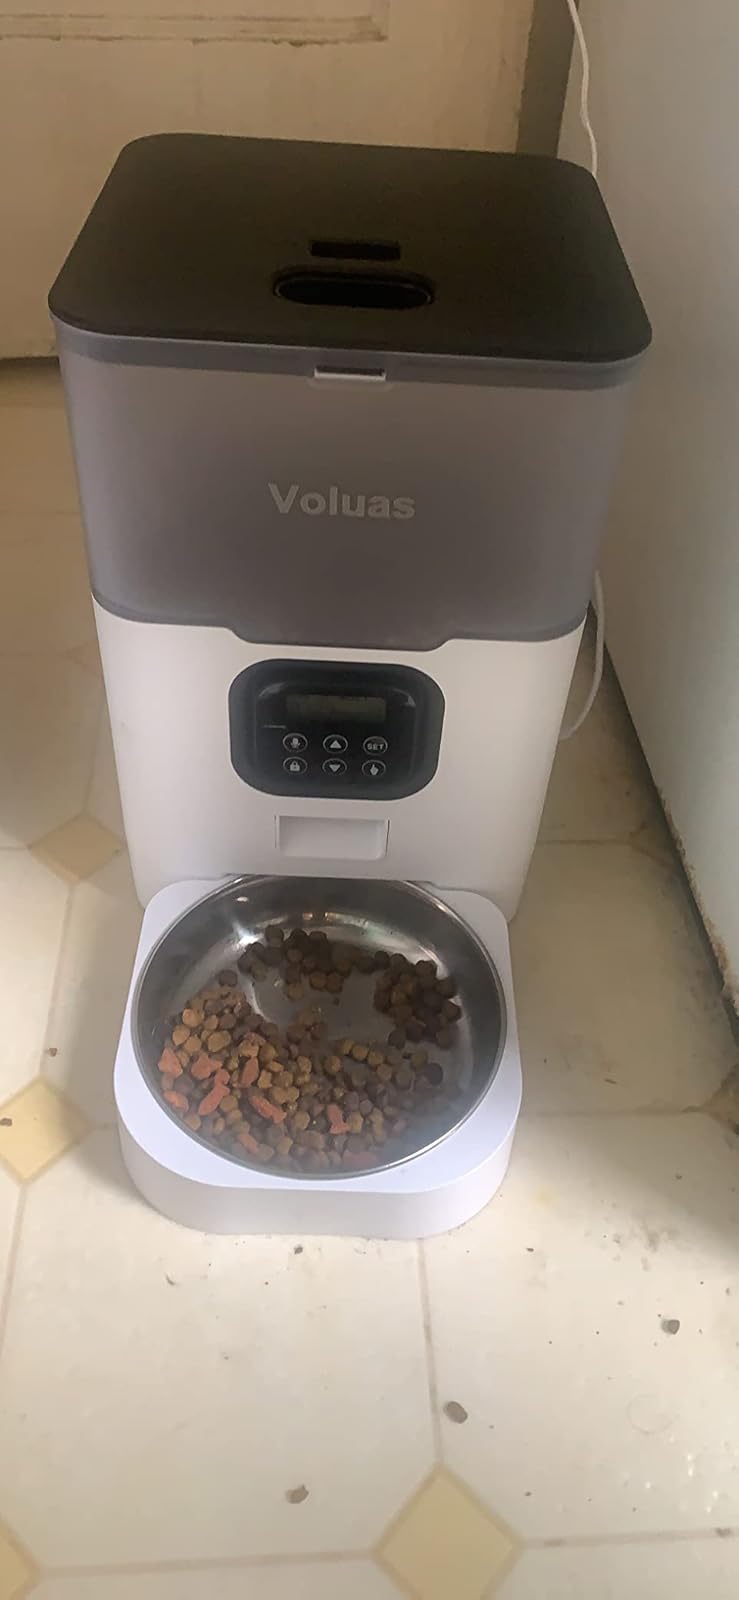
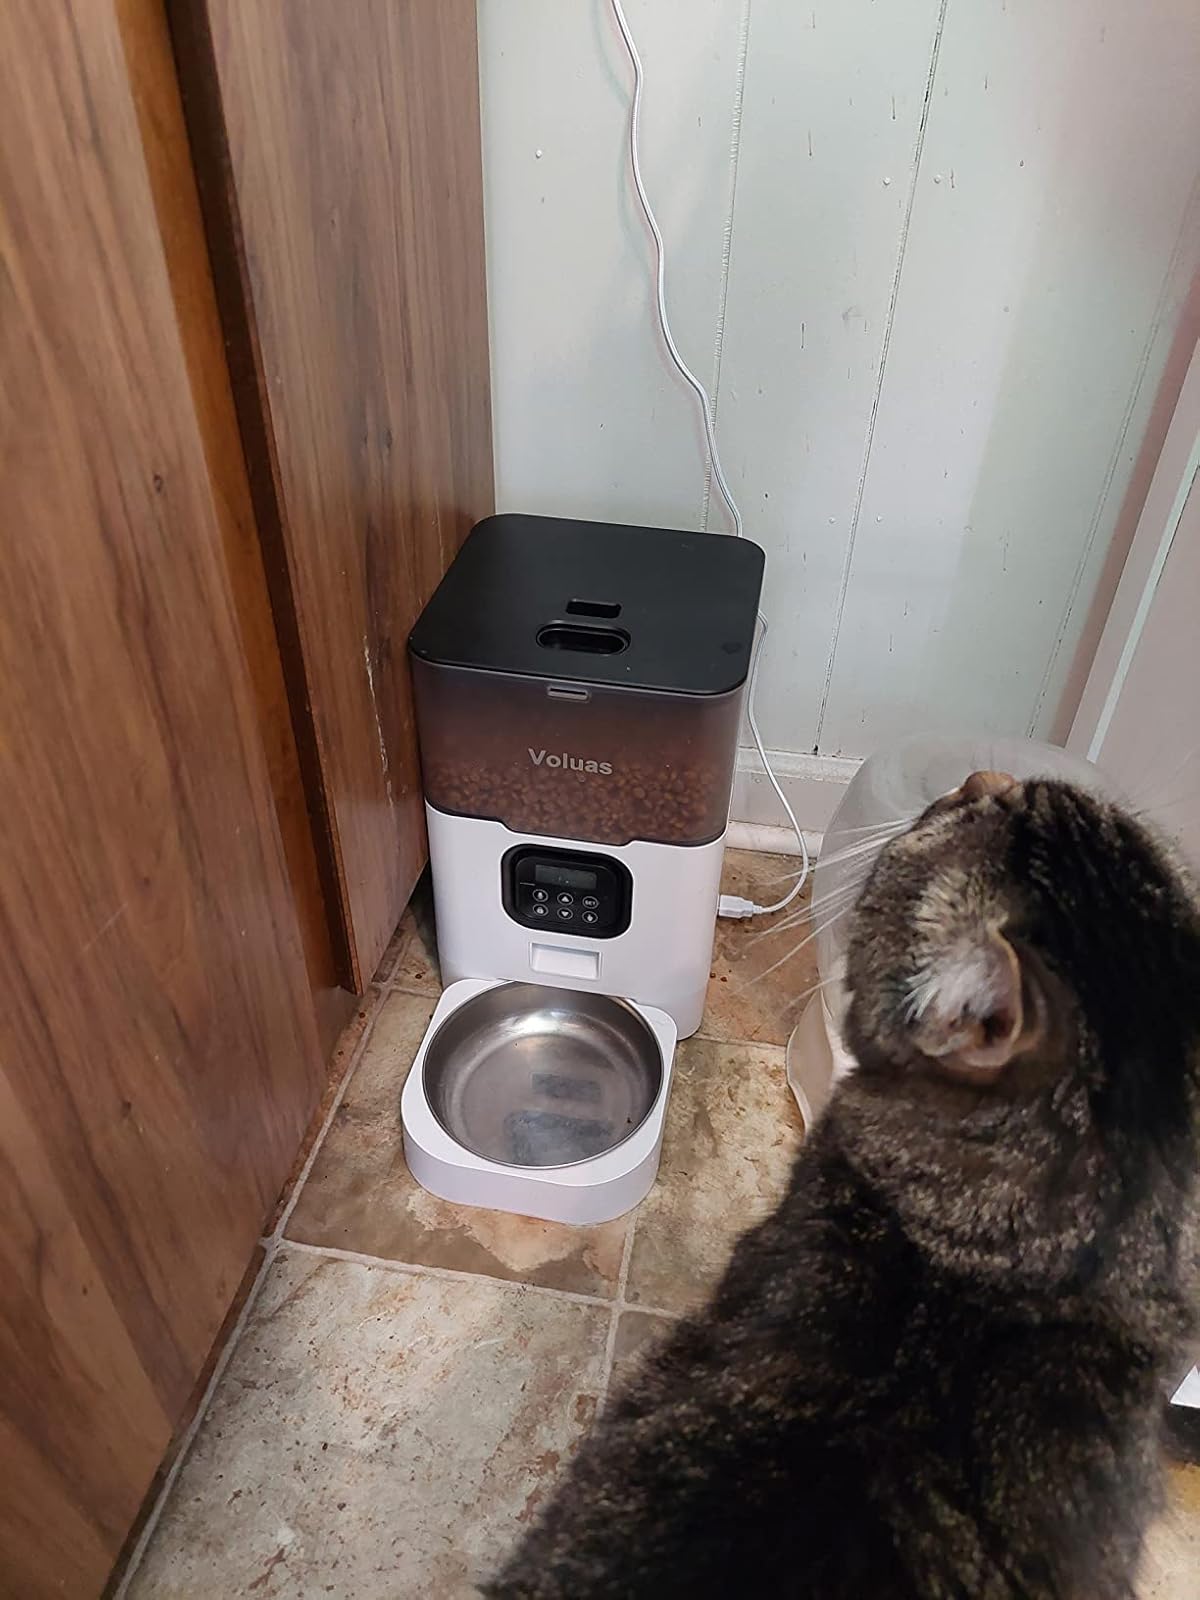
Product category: items_feeder
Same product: yes